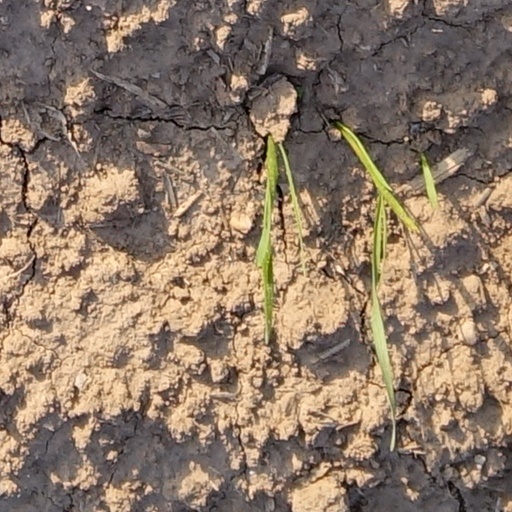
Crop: wheat